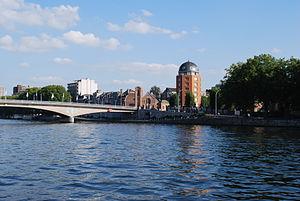
Vue du pont Maghin et du quai Sainte-Barbe à Liège.
Le pont Maghin, appelé aussi pont Saint-Léonard, est un des ponts de la ville de Liège, sur la Meuse. Pont Saint-Léonard est l'appellation officielle et ce, à la suite d'une décision du Conseil Communal du 11 mai 1866.